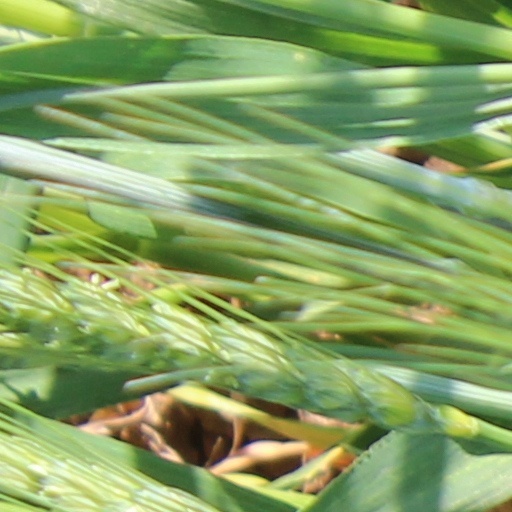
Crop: wheat